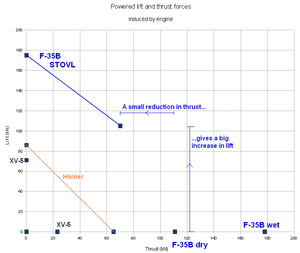
Le Rolls-Royce LiftSystem, associé au turboréacteur Pratt & Whitney F135, est un système de propulsion aéronautique conçu pour être employé dans la version à décollage et atterrissage verticaux du F-35 Lightning II. Conçu par la compagnie Rolls-Royce Holdings plc., le système complet, connu sous la désignation d'Integrated Lift Fan Propulsion System, a été récompensé par le trophée Collier en 2001.